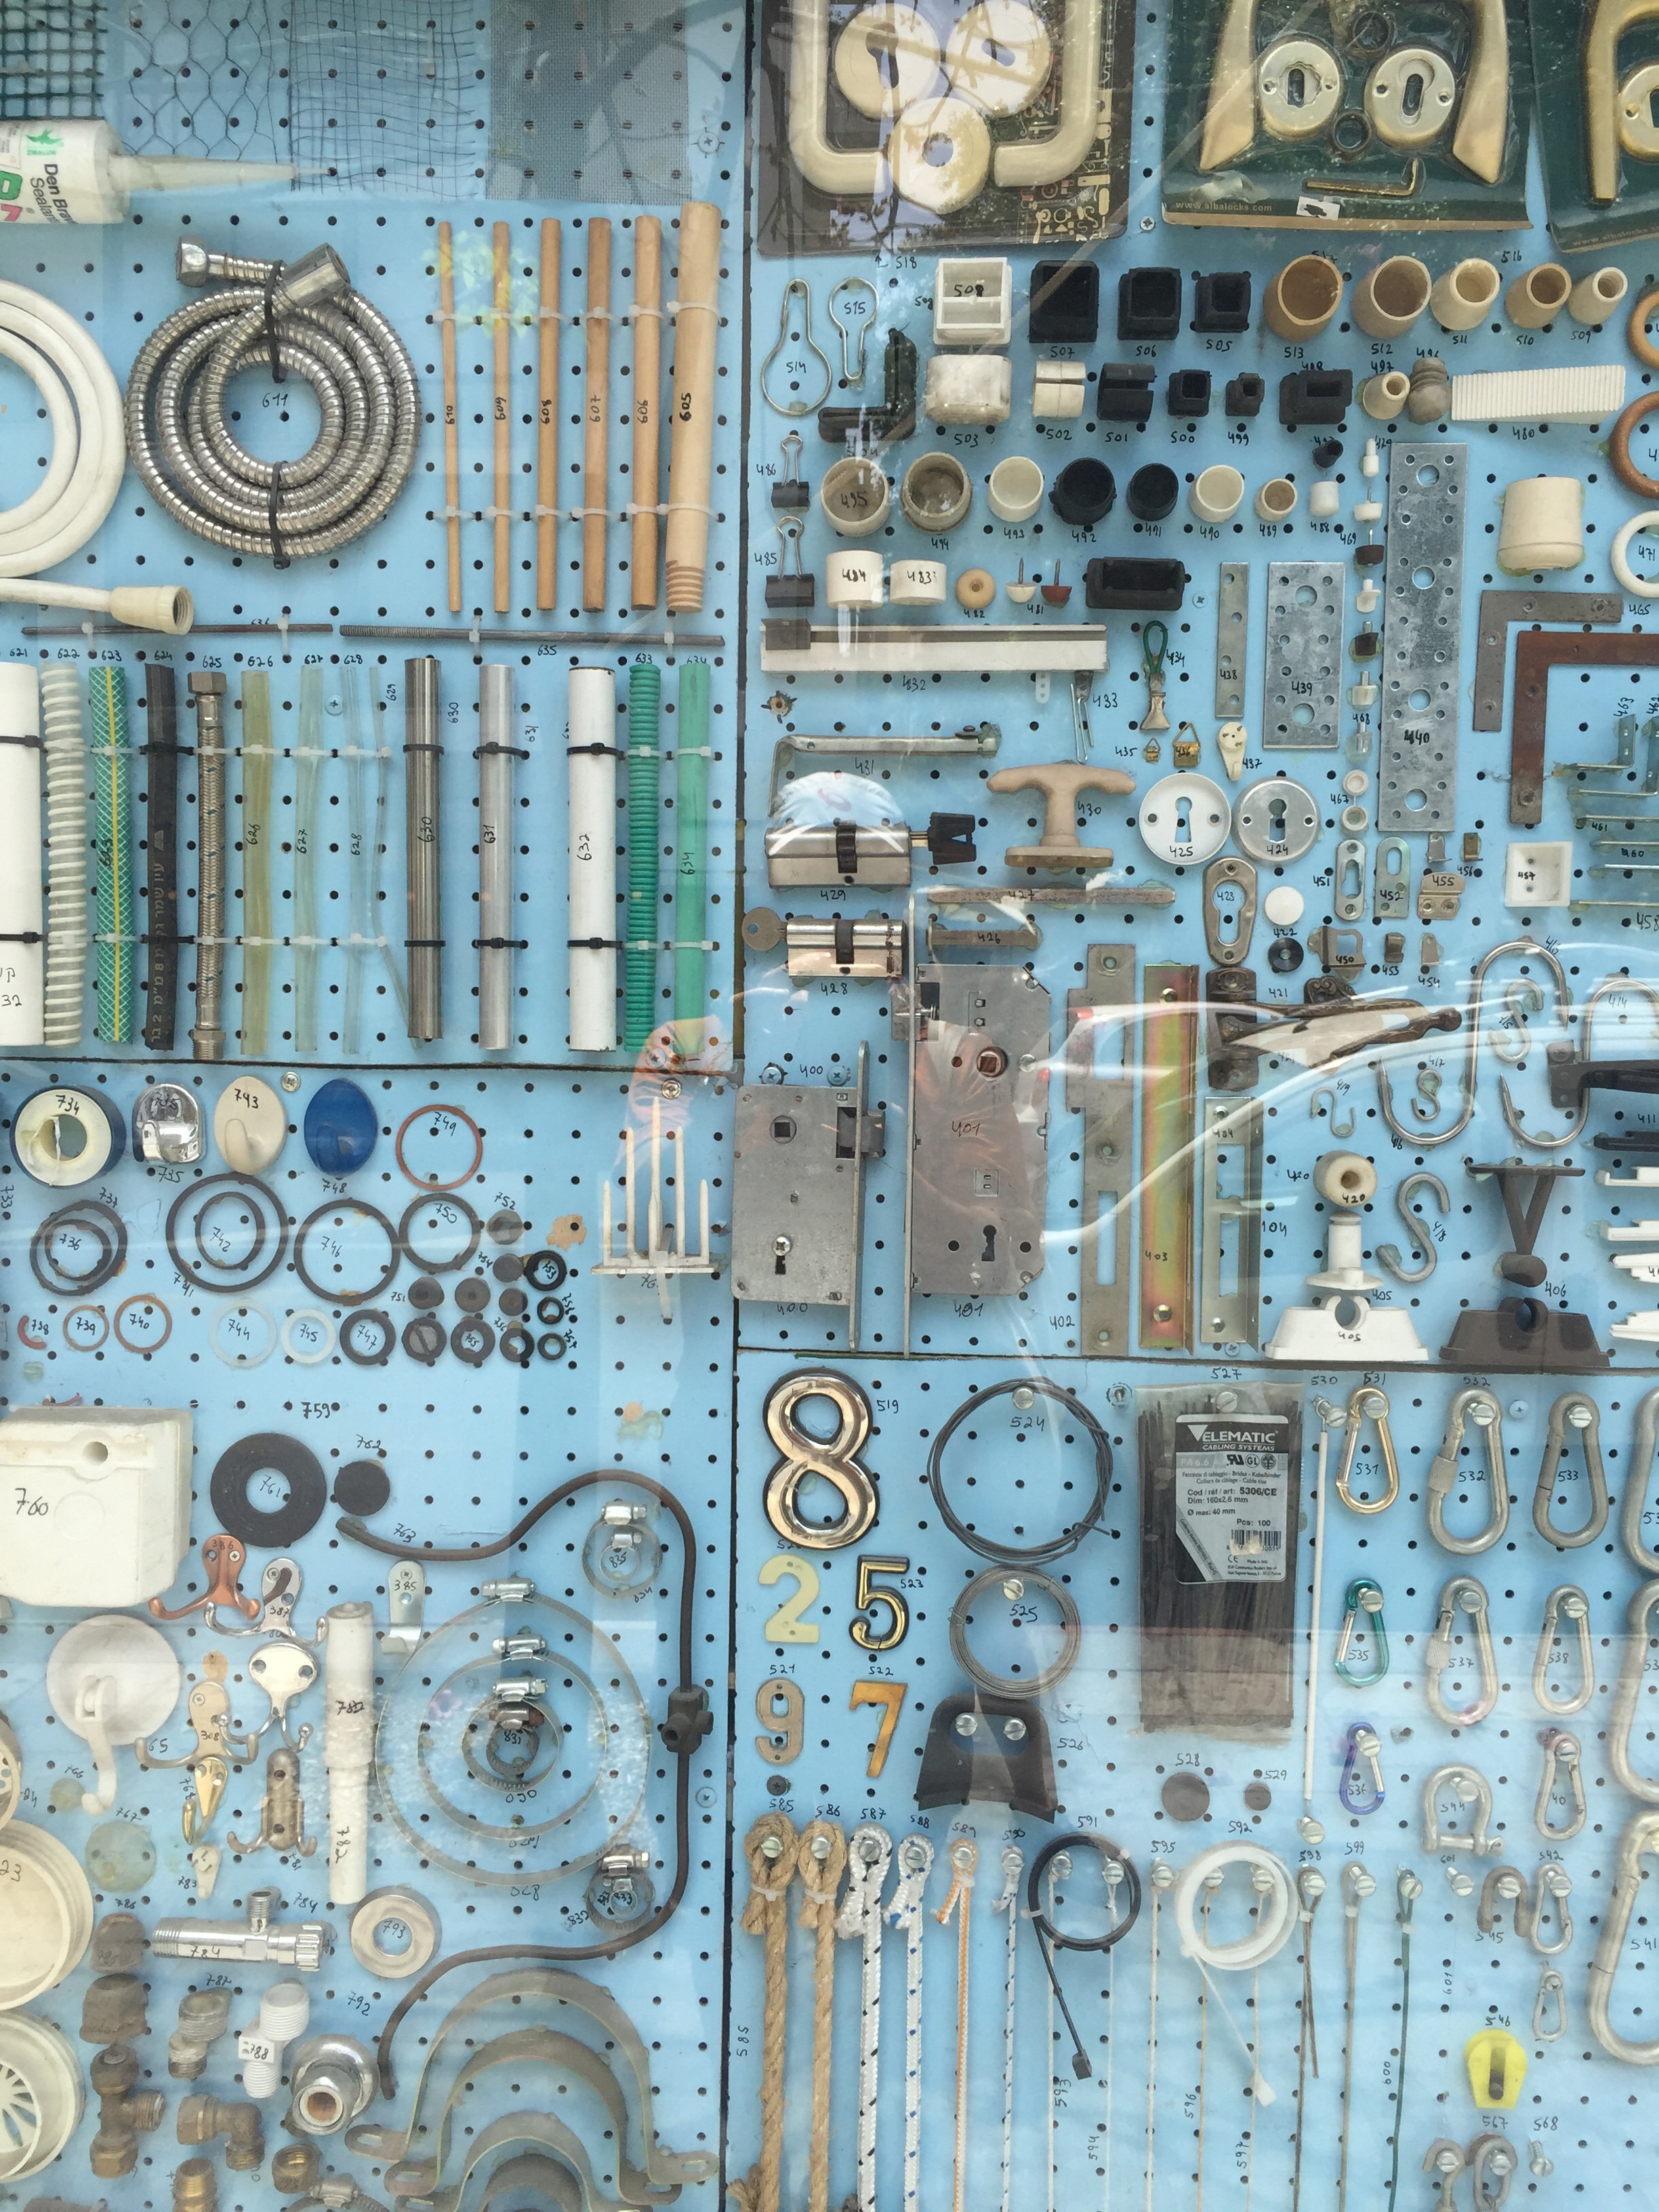
wall, facade, art, drawing, design, ancient history